Kealia Watt

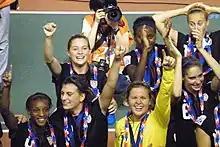
Watt (top left) with the U.S. team at the FIFA U-20 Women's World Cup in Japan, 2012.

Watt was selected as the second overall pick in the 2014 NWSL College Draft by the Houston Dash as the expansion team's very first college draft pick. Of her draft selection, Dash head coach Randy Waldrum said, "I couldn't have asked for things to fall into place so well. It was an amazing day for the Dash. Starting with the selection of Kealia Ohai, we got one of the nation's best forwards. She has great pace, is extremely athletic, and can really stretch defenses with her speed." She came second in voting for NWSL Rookie of the Year following the 2014 season.